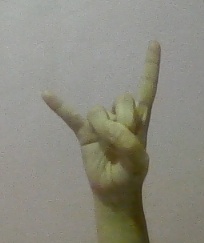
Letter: la